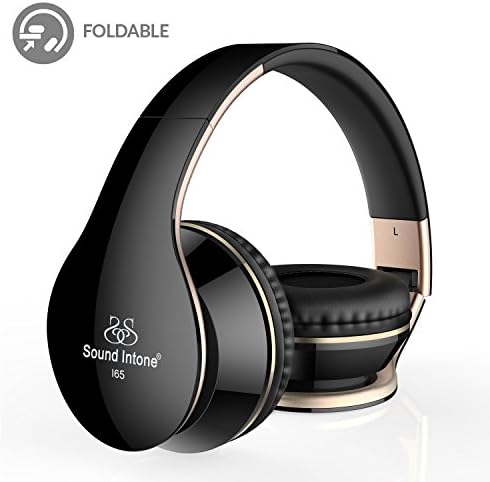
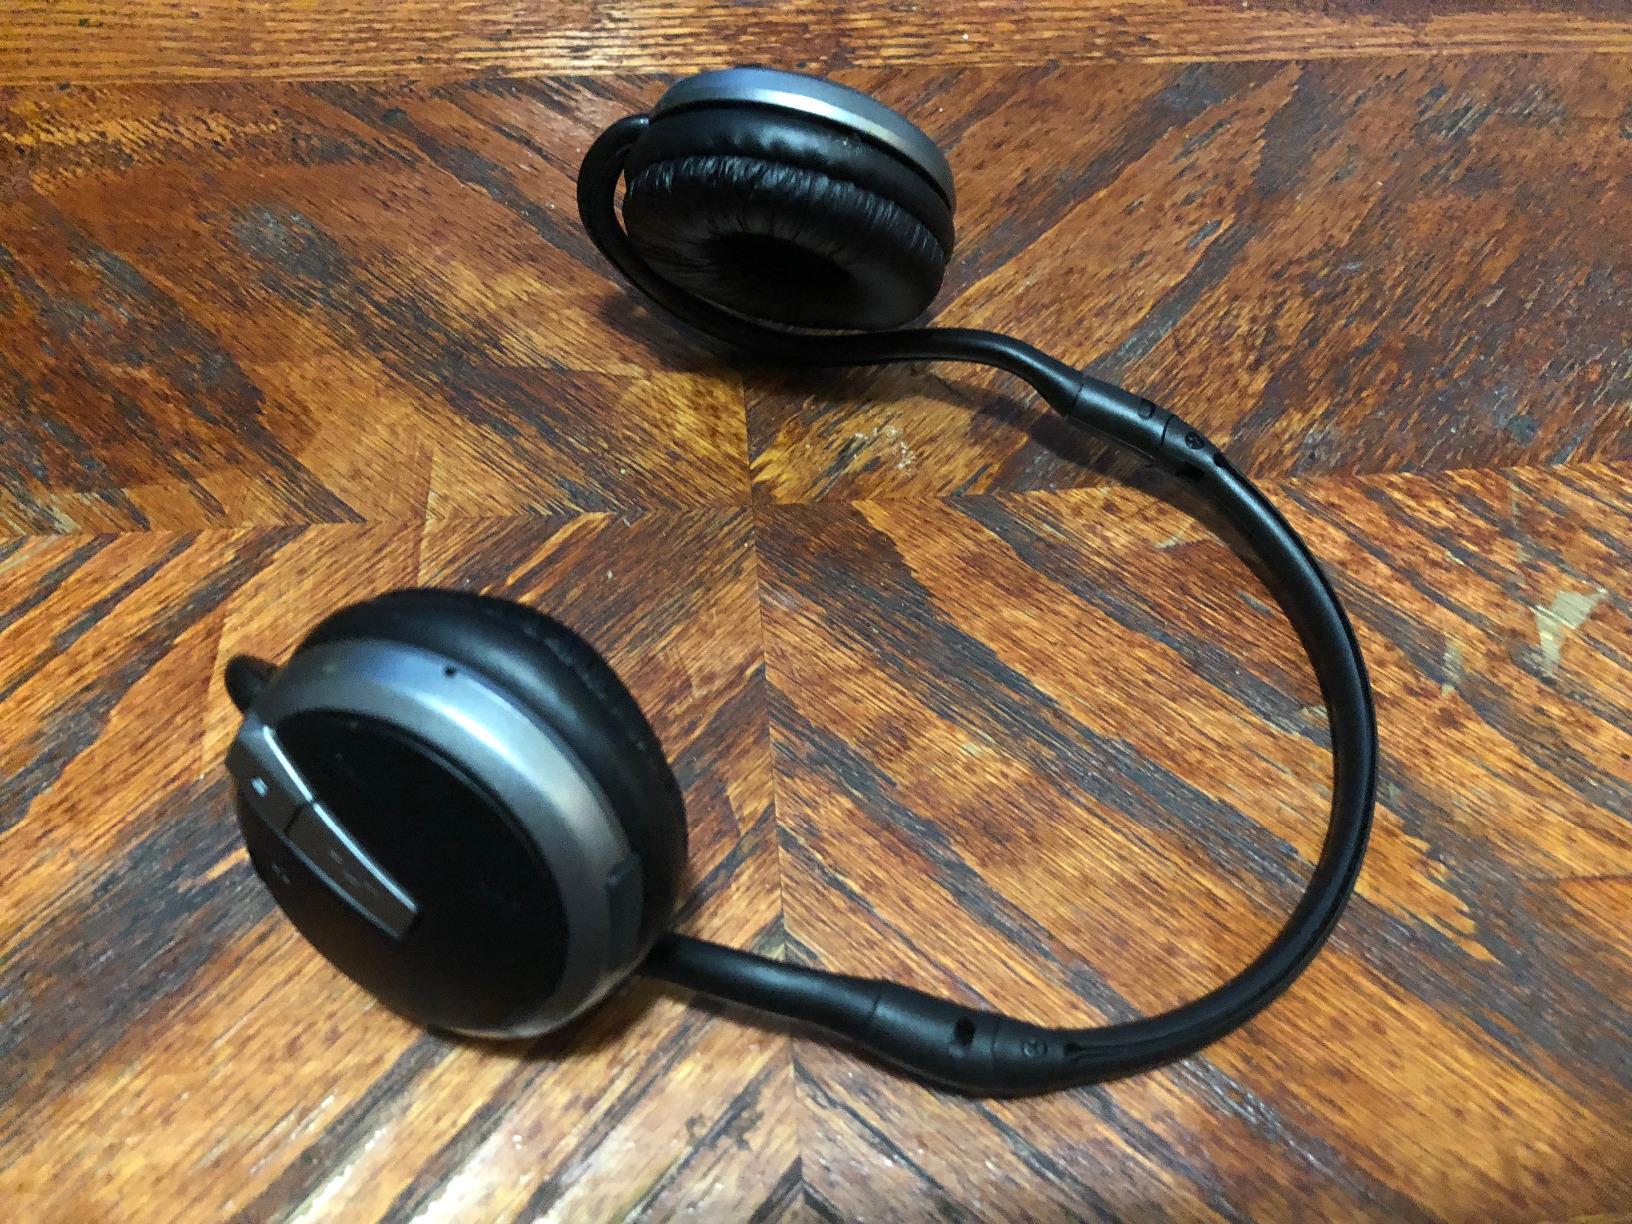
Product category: headphones
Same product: no